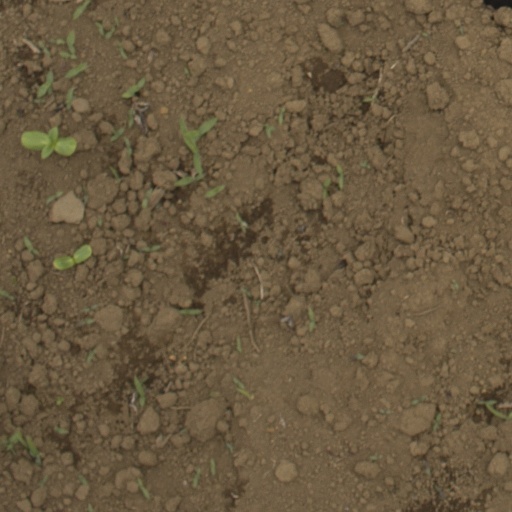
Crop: Jerusalem artichoke